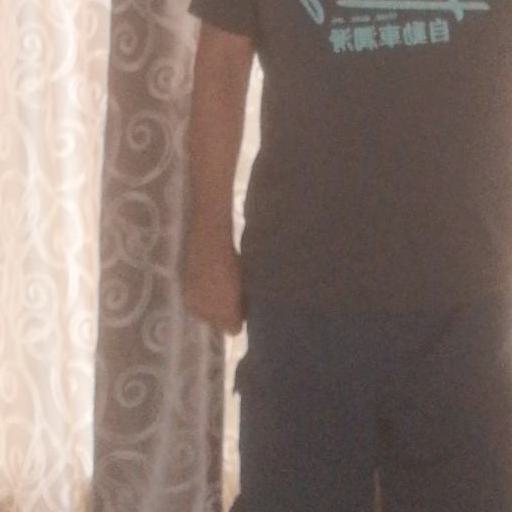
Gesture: no_gesture